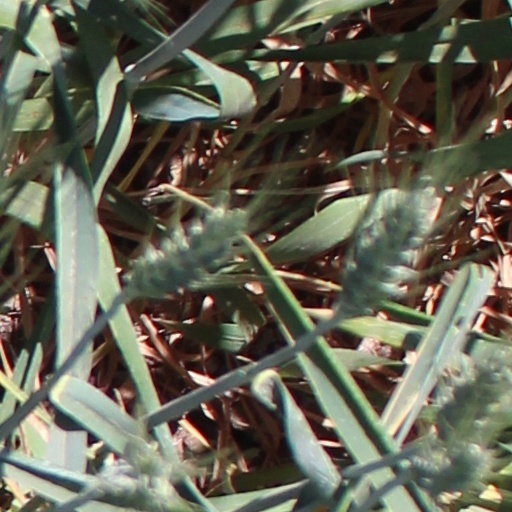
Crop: wheat